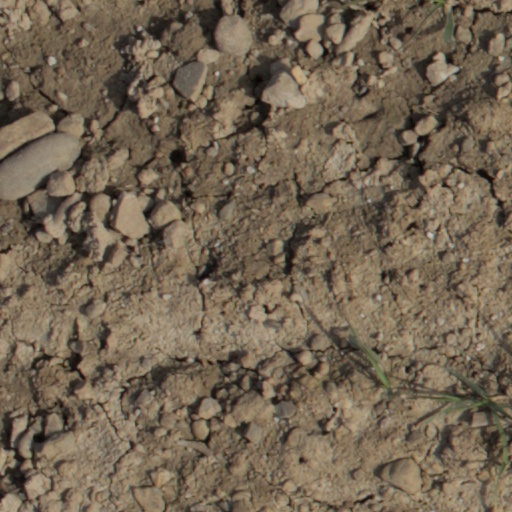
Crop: wheat